User interface

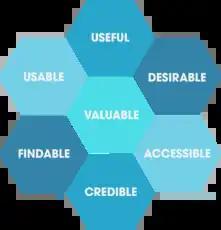

Peter Morville of Google designed the User Experience Honeycomb framework in 2004 when leading operations in user interface design. The framework was created to guide user interface design. It would act as a guideline for many web development students for a decade.